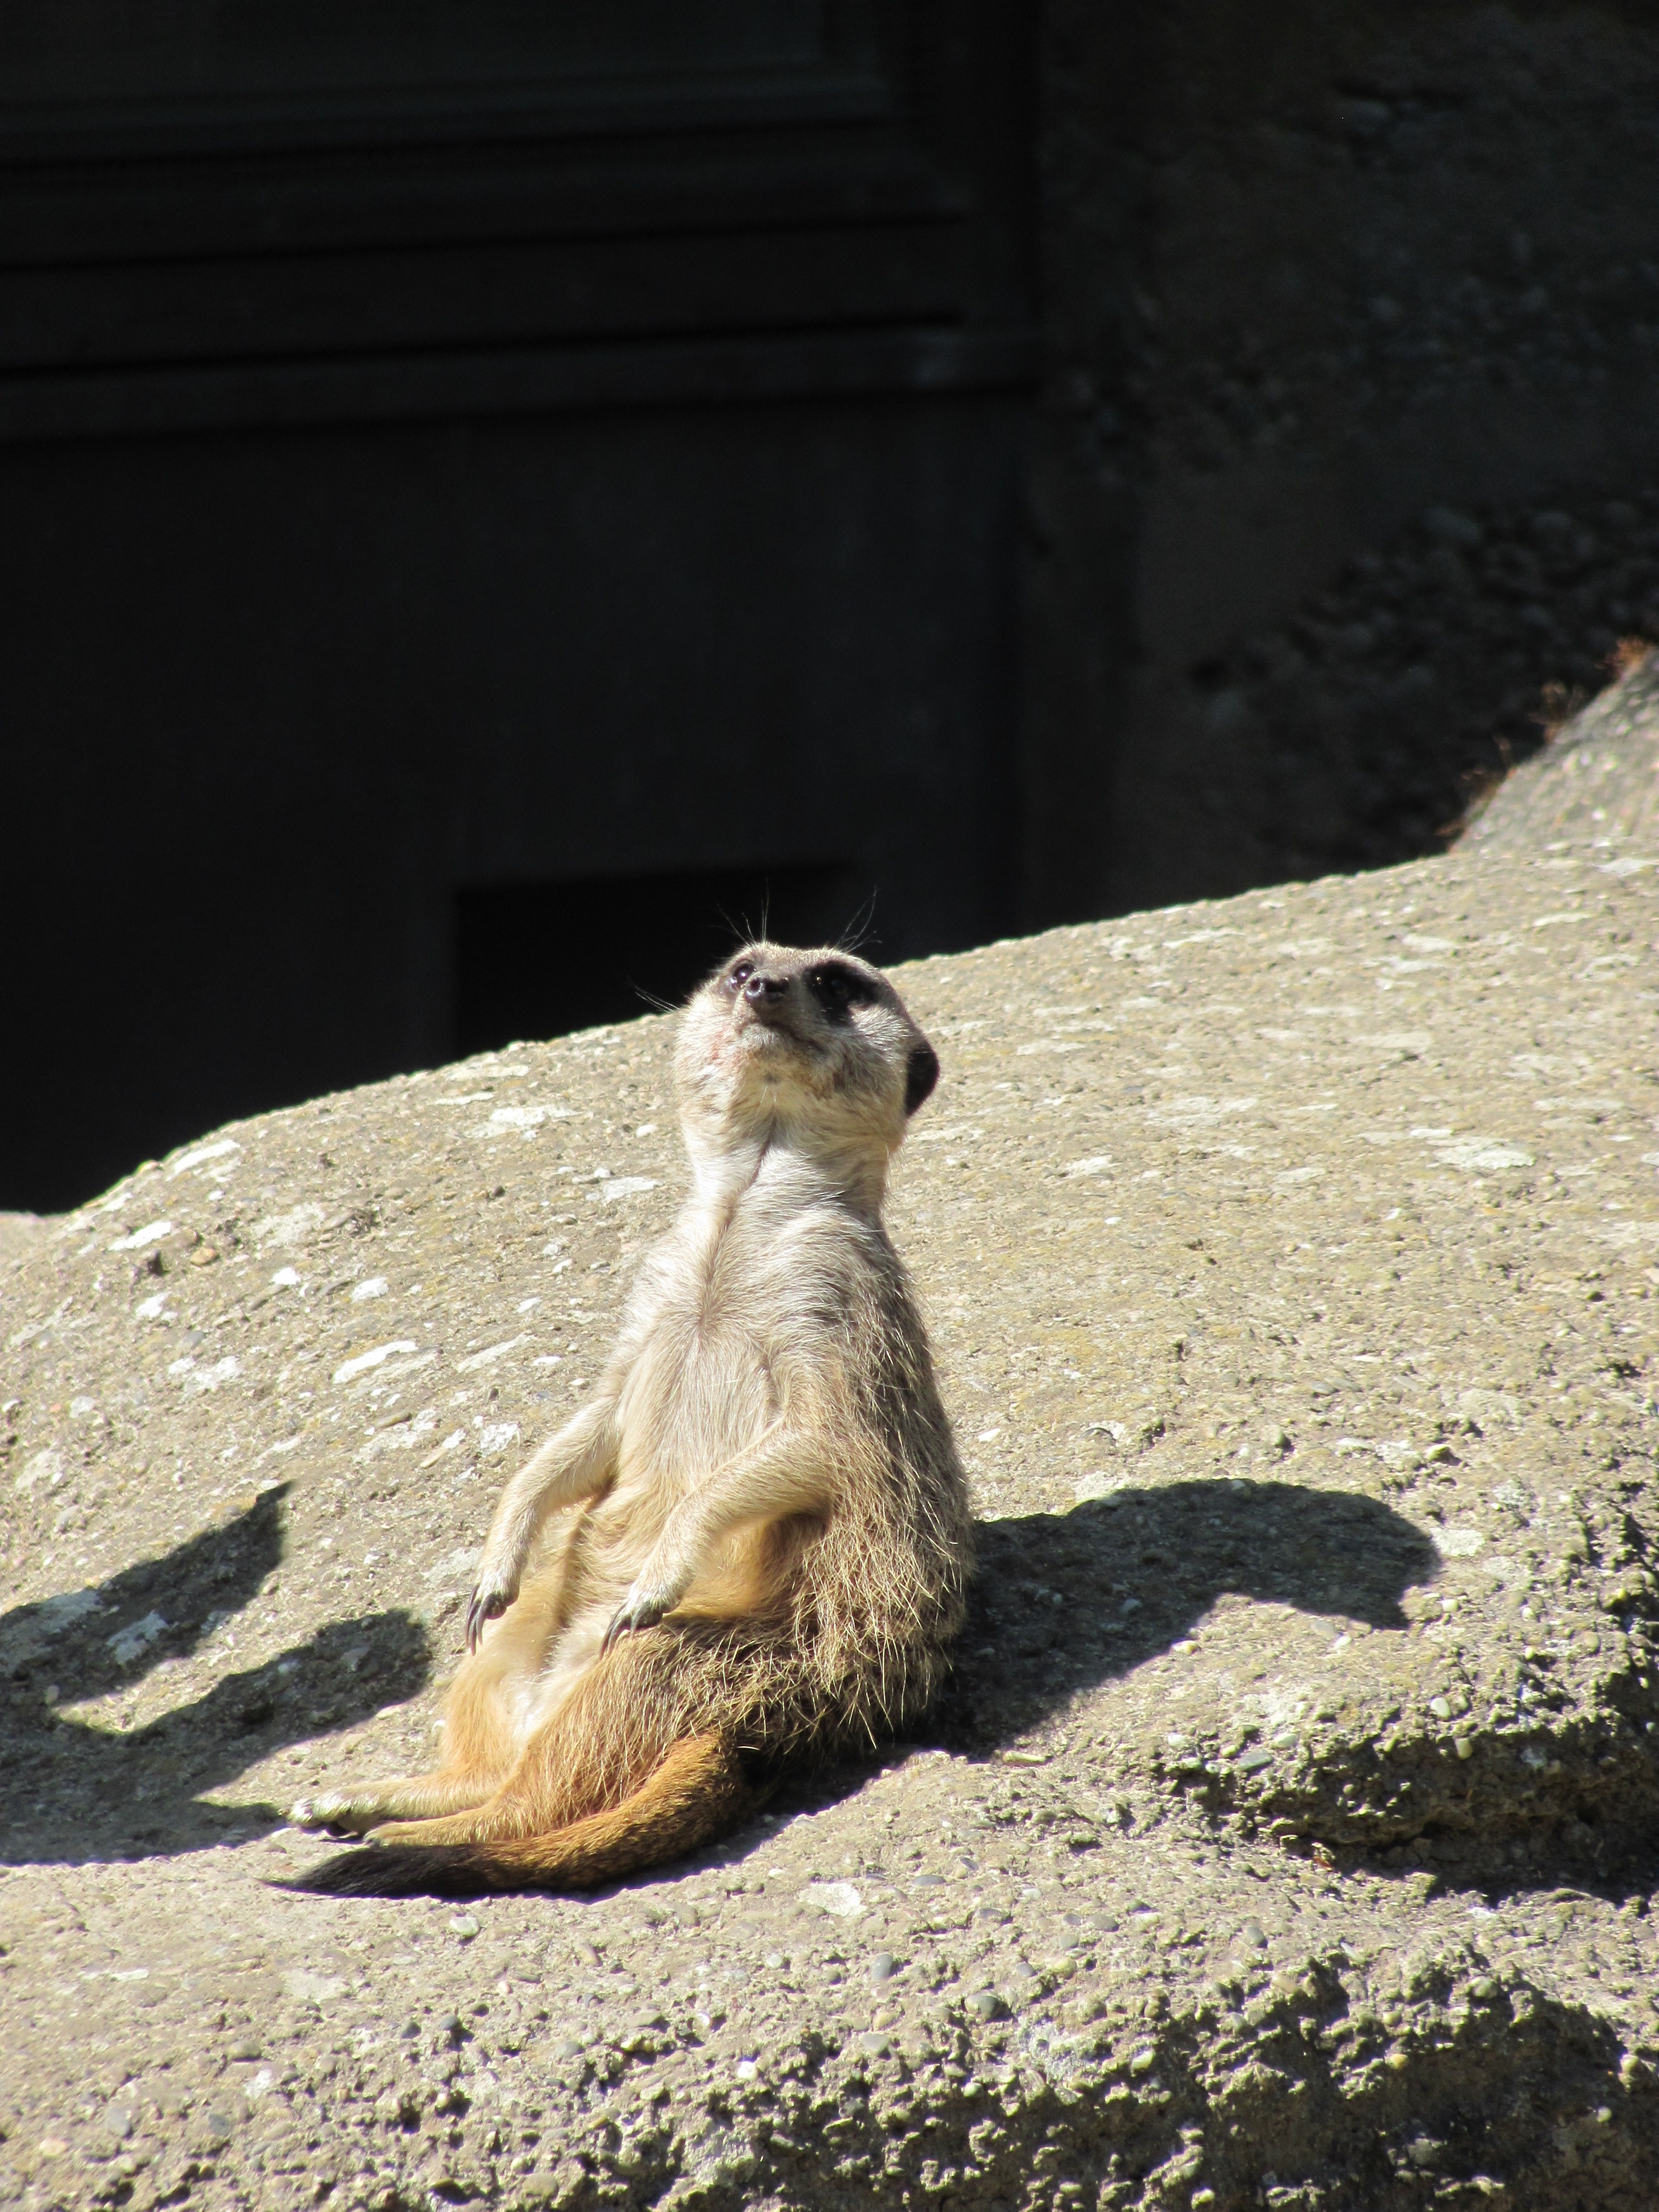
animal, wildlife, zoo, mammal, fauna, sit, vertebrate, meerkat, mongoose